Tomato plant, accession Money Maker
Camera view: tilt-top (135 deg); turntable rotation: 150 degrees
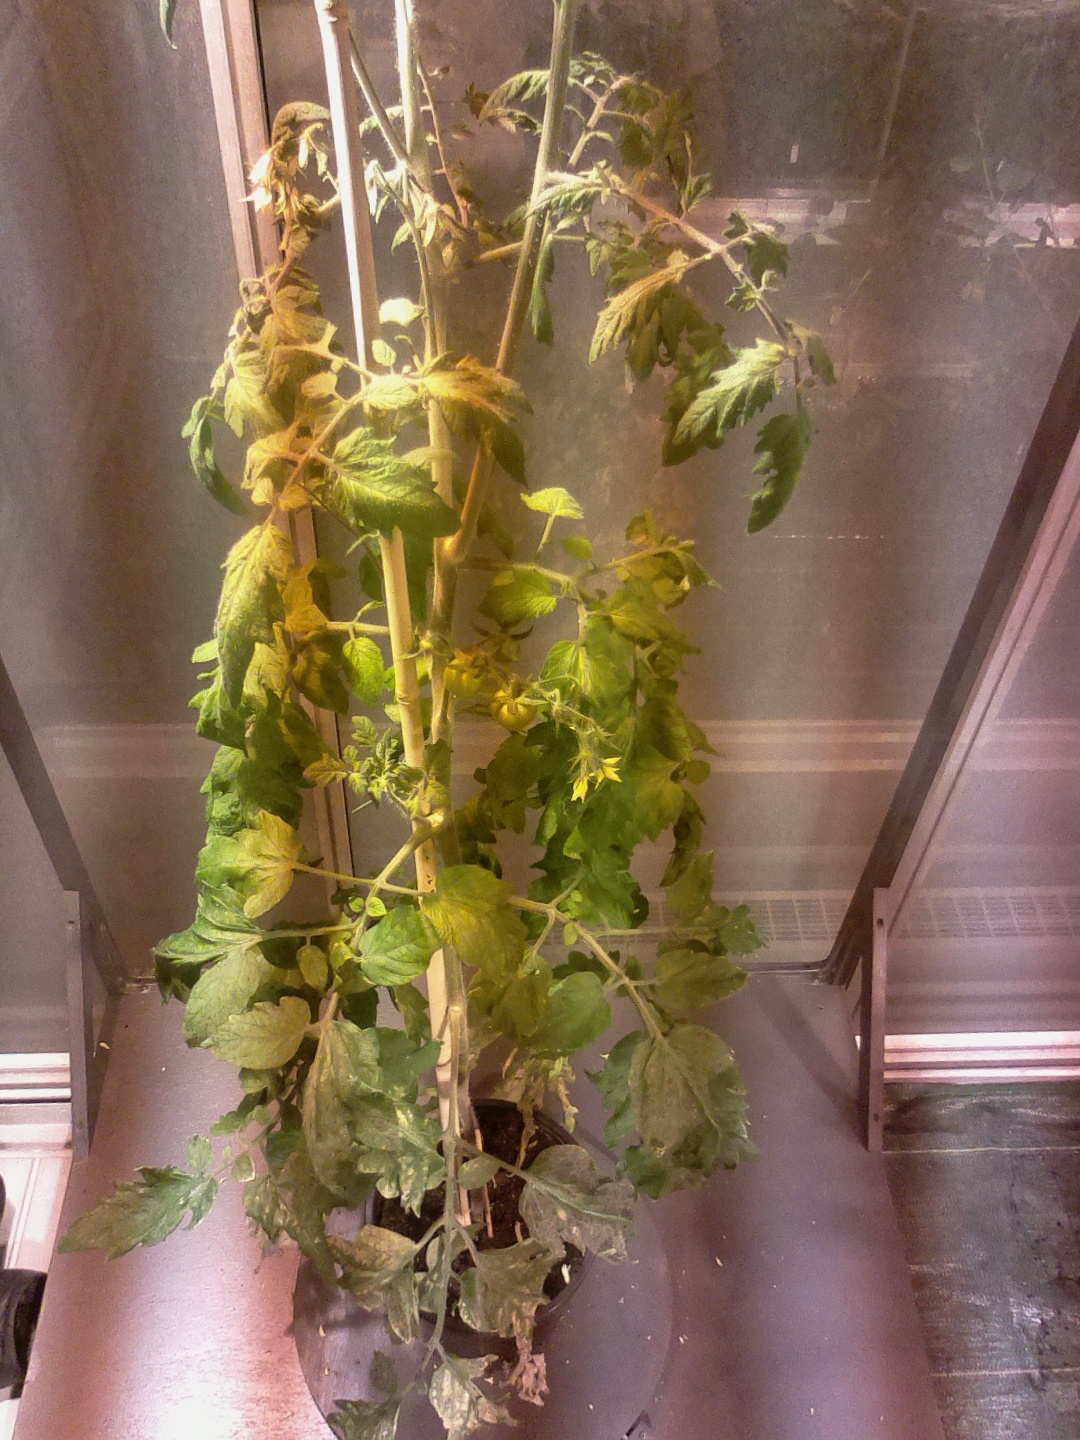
BBCH growth stage 71: 10%-20% of final fruit size